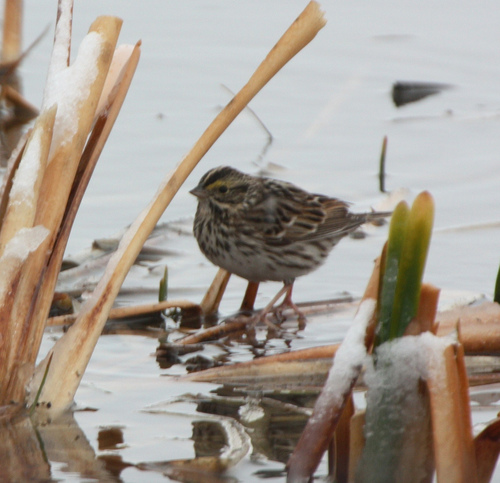
this is a white and brown bird with spots on its belly.
a tiny brown bird with a tiny beak and long tail.
this little bird is mostly brown speckles with superciliaries and crown.
this bird has a small beak and brown and white feathers
this is a brown and white spotted bird with a yellow eyebrow.
this particular bird has a white belly and breasts with brown spots on thema small bird but stock bird with a little beak, a tan body with black striping and a light gray belly.
this particular bird has a belly that is gray and has black patches
this bird is black with white and has a very short beak.
this bird has a short pointed bill, with a brown and white breast.
Species: Savannah Sparrow